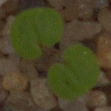
Label: smallflowered_cranesbill